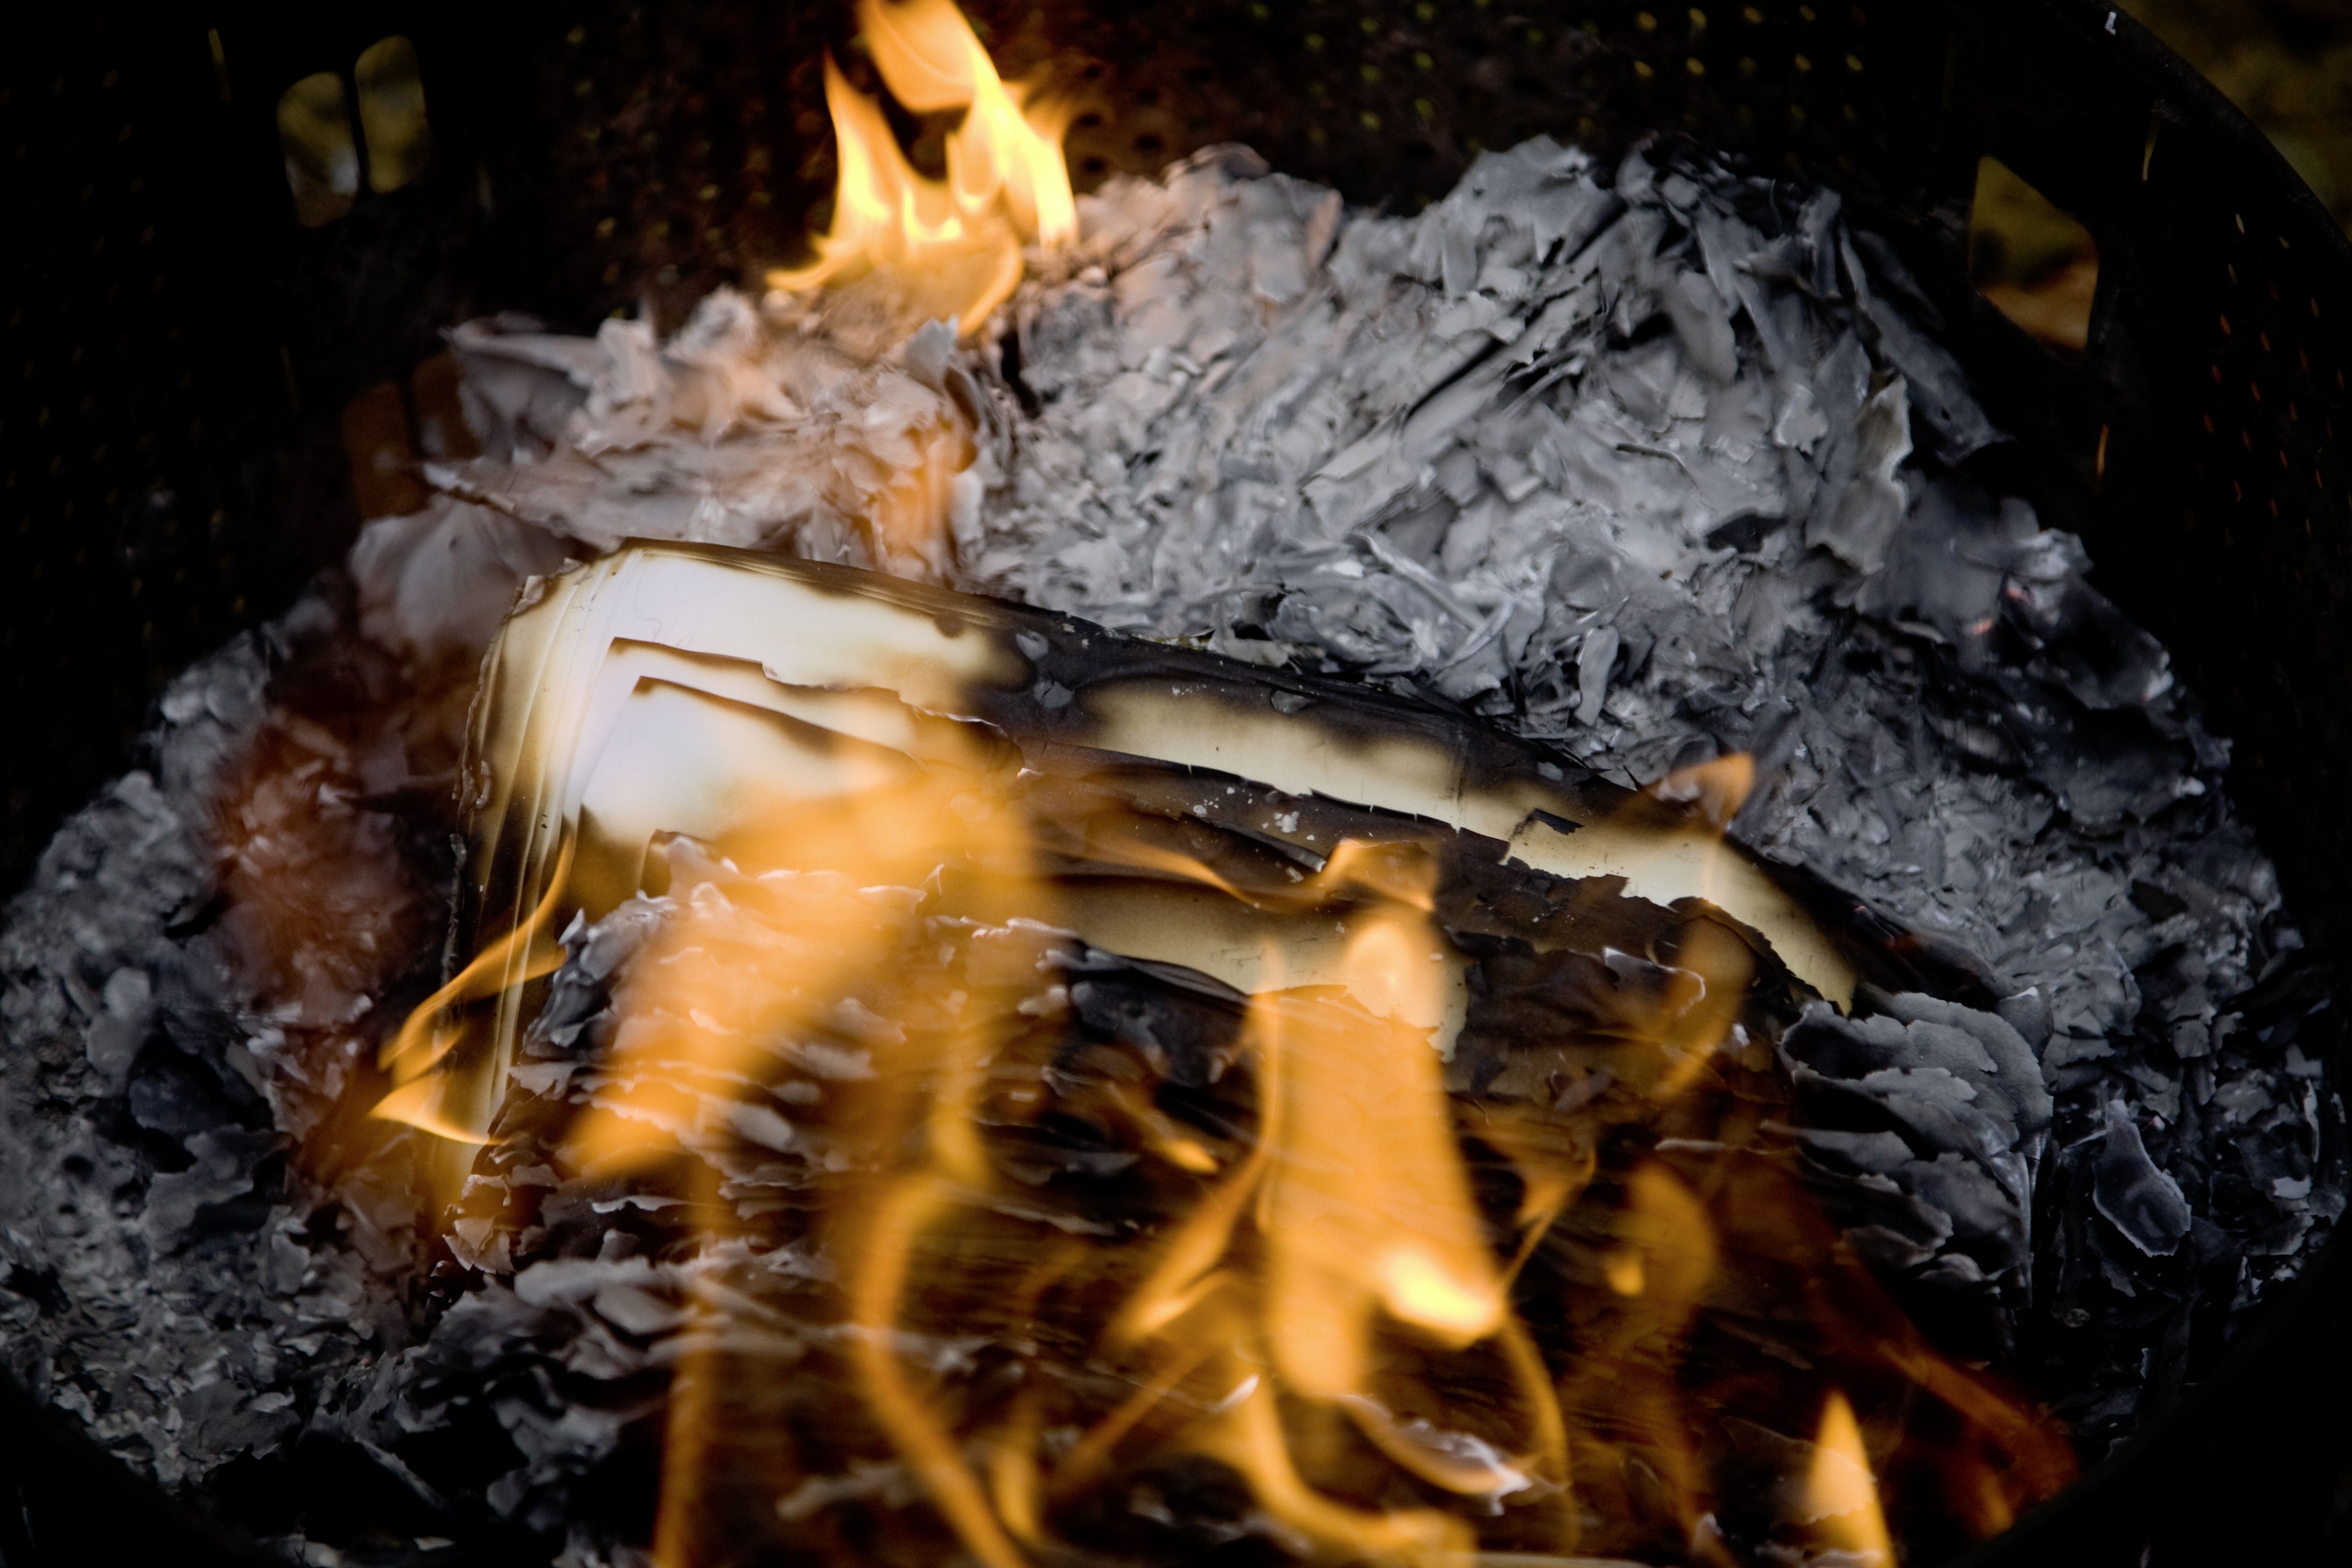
smoke, flame, fire, ash, campfire, heat, burn, brand, wood fire, macro photography